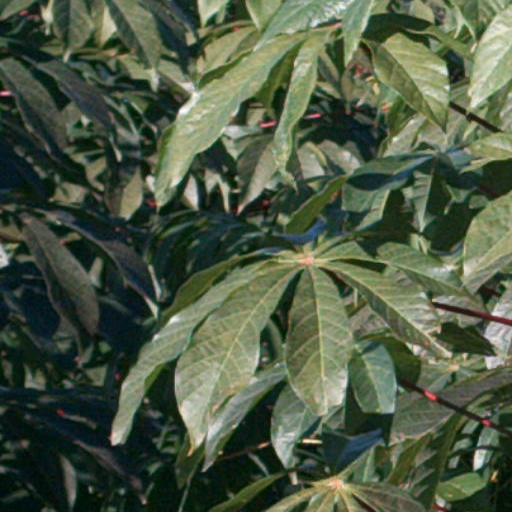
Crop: cassava